Phidim Municipality

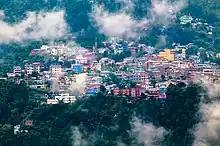
Phidim, a municipality of Panchthar district in the Koshi Province

At the time of the 2001 Nepal census, Phidim had a population of 13,652. The inhabitants are Limbu, Magar, Yakha, Gurung, Rai, Tamang, Dalit, Brahmin and Newar, which makes it one of the most culturally diverse places in eastern Nepal.